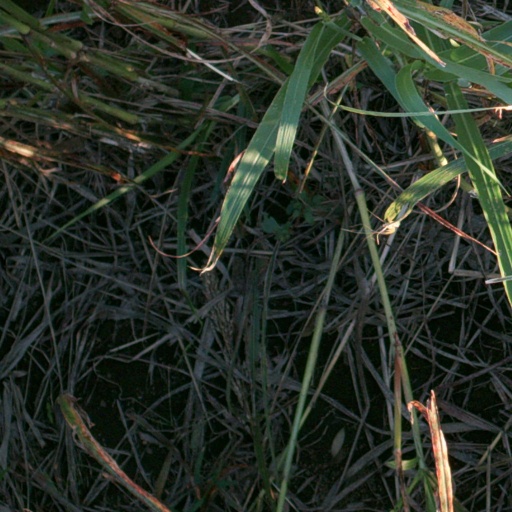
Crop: sorghum